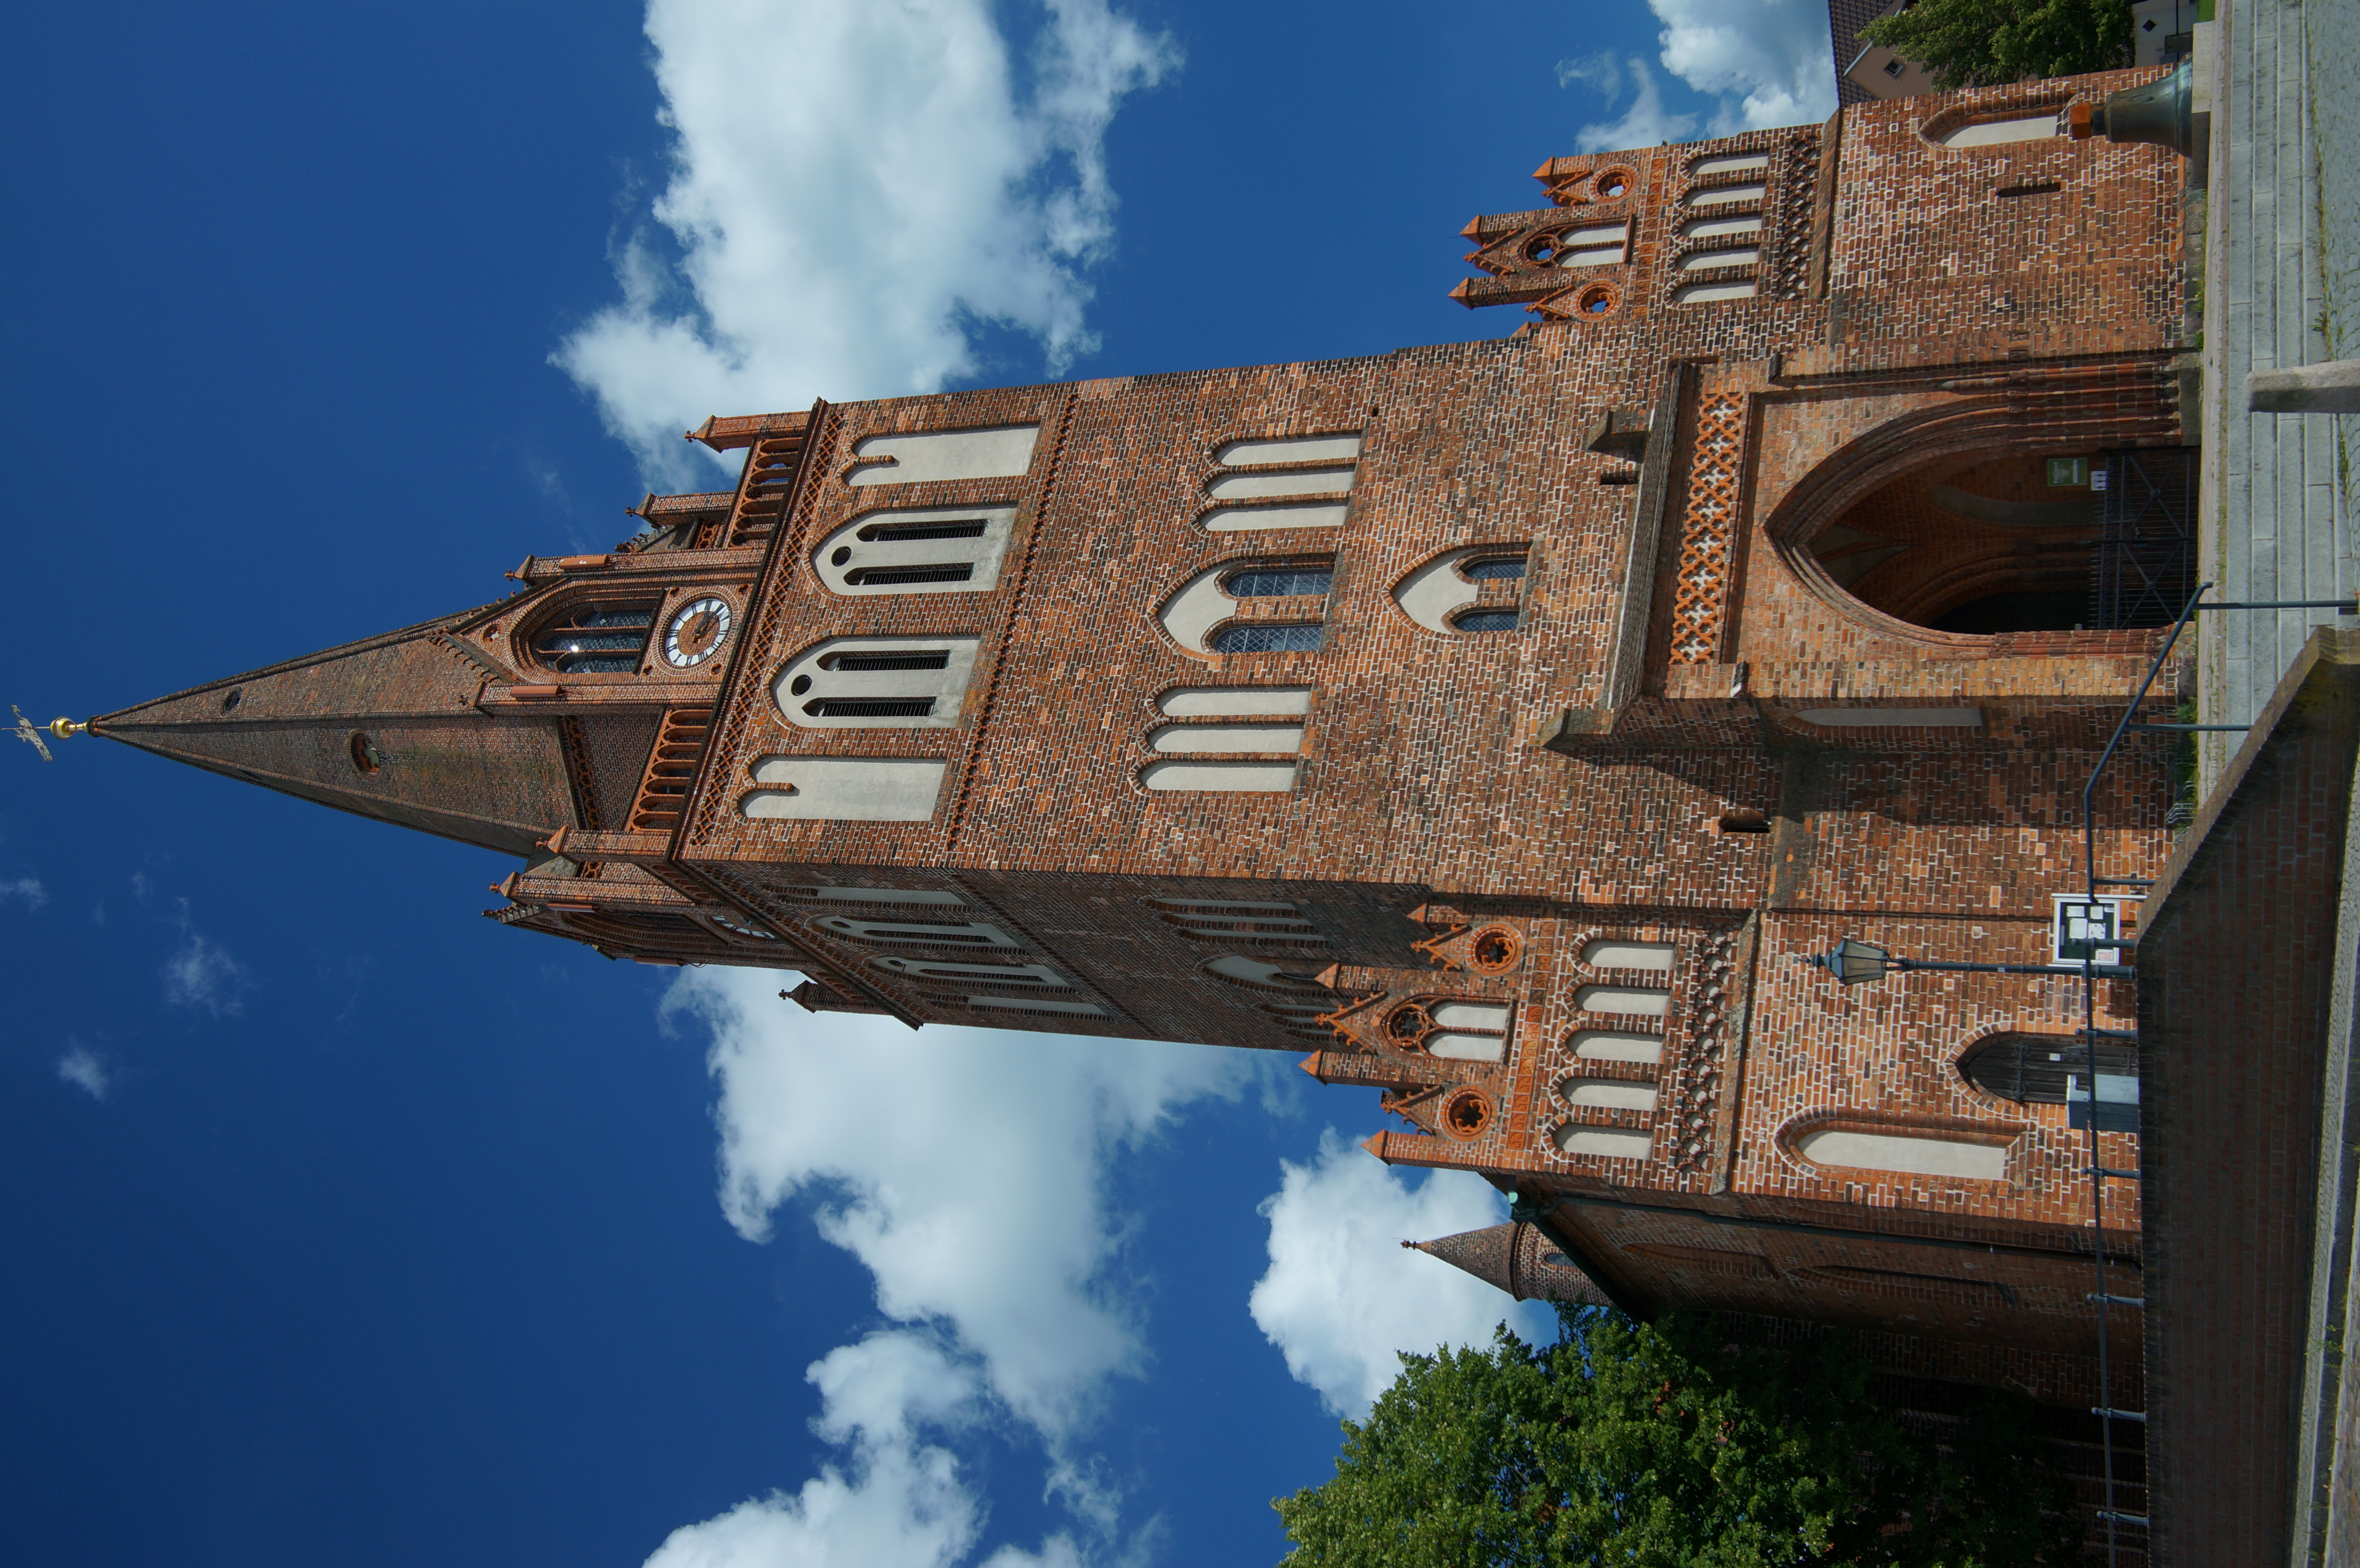
architecture, town, building, chateau, tower, landmark, facade, church, cathedral, tourism, place of worship, bell tower, 2016, spire, steeple, germany, deutschland, samyang, sony, nex, nex6, brandenburg, 21mm, lenstagged, samyang21mm114umccse, samyang21mm, steffenzahn, eberswalde